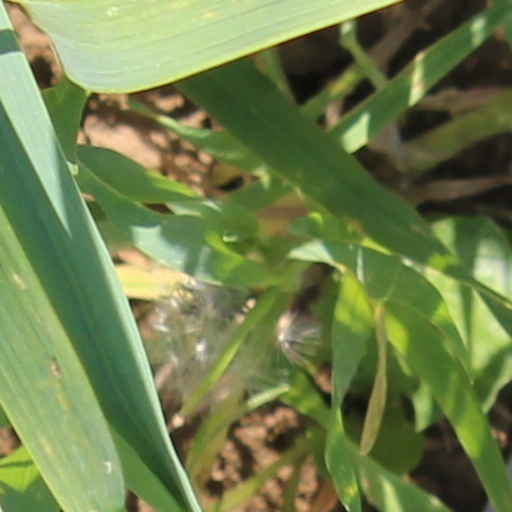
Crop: wheat